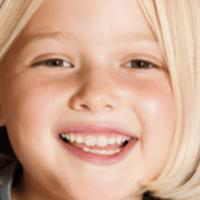
Age group: age 01-10